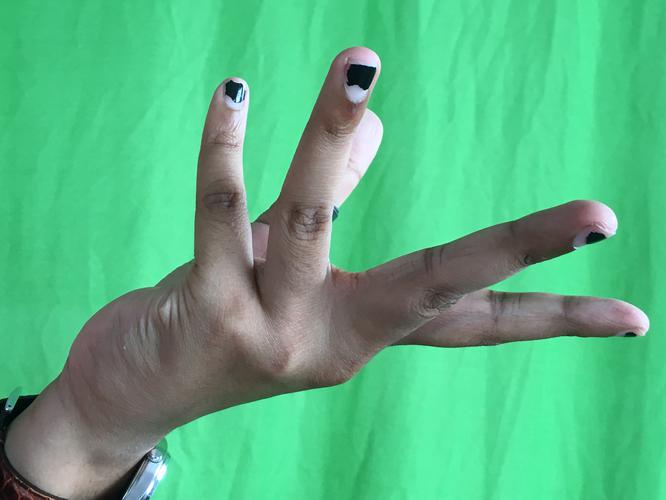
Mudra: Alapadmam
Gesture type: single_hand